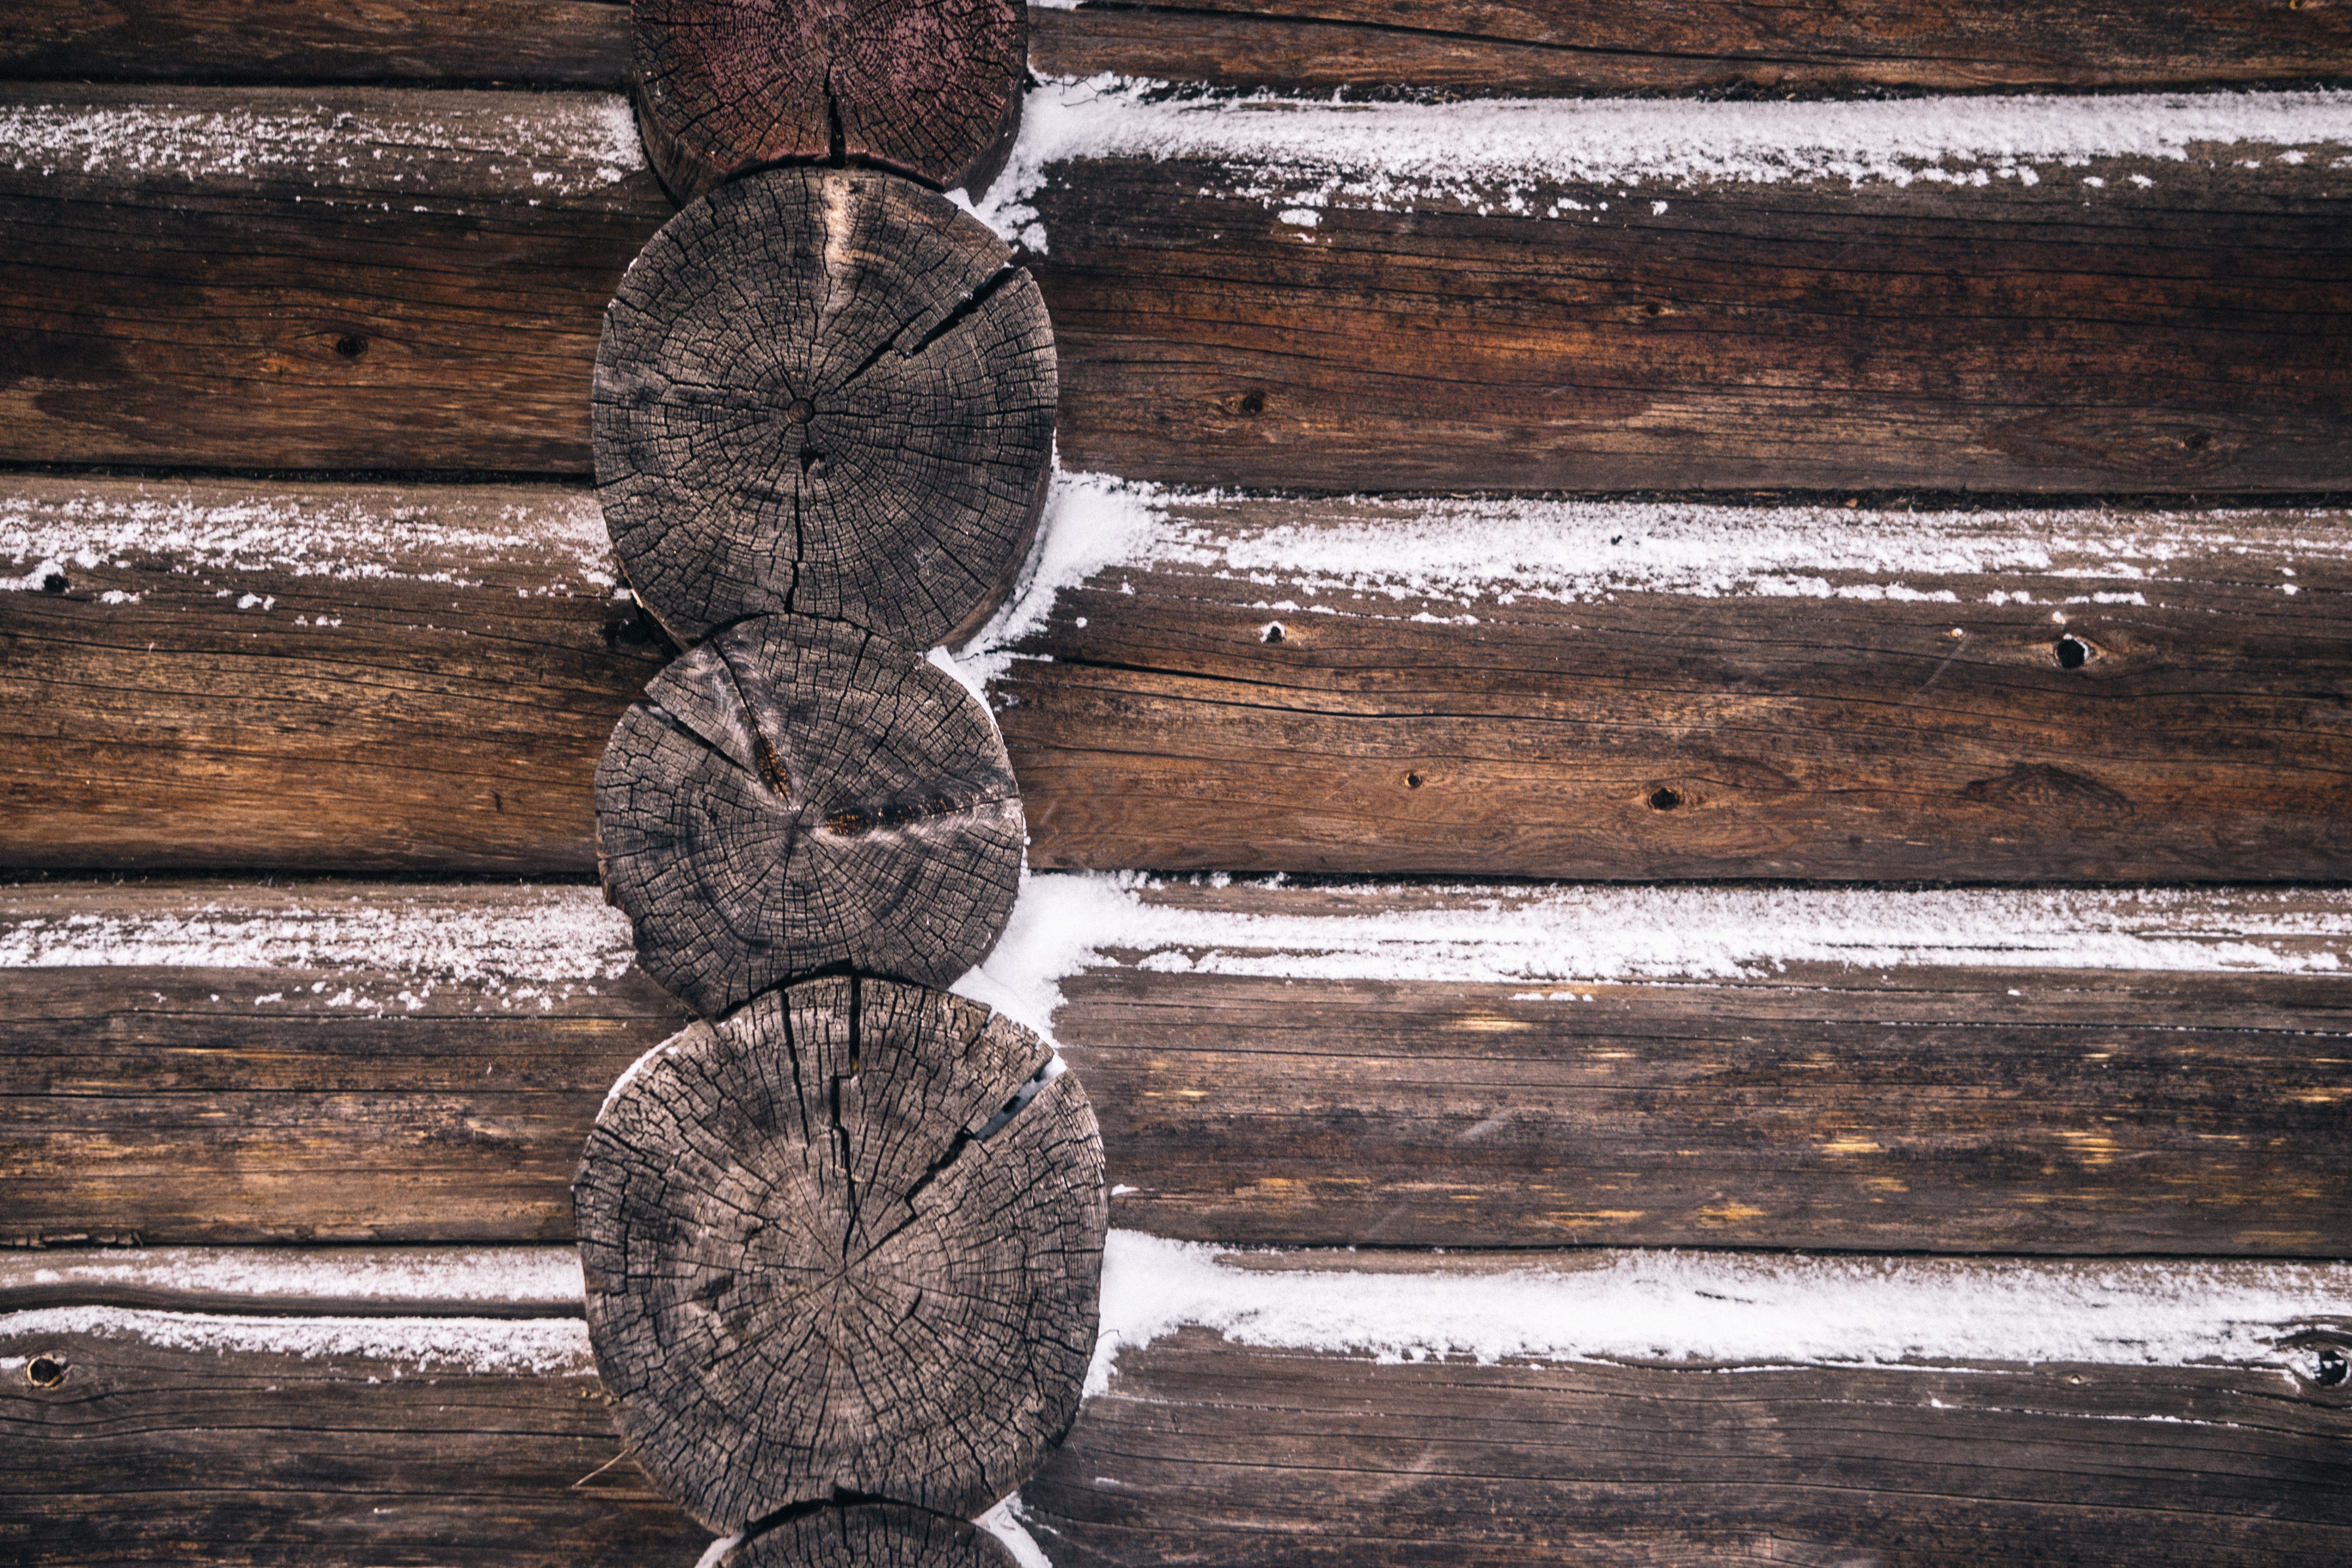
rock, wood, texture, wall, material, carving